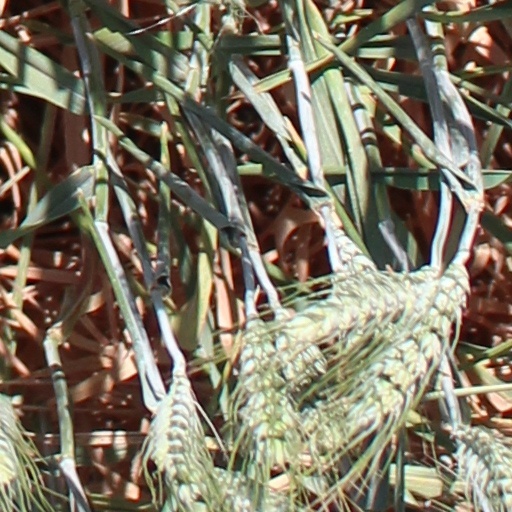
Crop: wheat